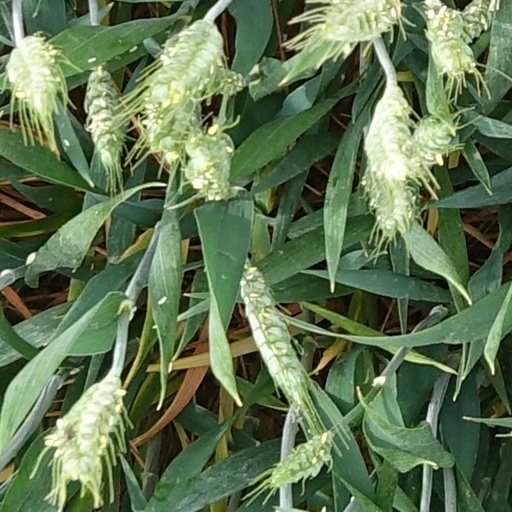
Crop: wheat